Field Trip (The X-Files)

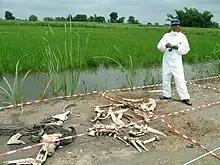

Lee Smith, a researcher for the series, consulted with researchers at the body farm, a 30-acre facility operated by the Department of Anthropology at the University of Tennessee. The facility buried donated human remains and studied the stages of decomposition.